Hyderabad

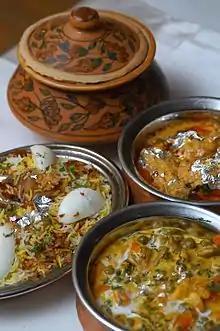
Hyderabadi food

Hyderabad's lakes and the sloping terrain of its low-lying hills provide habitat for an assortment of flora and fauna. , the tree cover is 1.7% of the total city area, a decrease from 2.7% in 1996. The forest region in and around the city encompasses areas of ecological and biological importance, which are preserved in the form of national parks, zoos, mini-zoos and a wildlife sanctuary. Nehru Zoological Park, the city's largest zoo, is the first in India to have a lion and tiger safari park. Hyderabad has three national parks (Mrugavani National Park, Mahavir Harina Vanasthali National Park and Kasu Brahmananda Reddy National Park), and the Manjira Wildlife Sanctuary is about from the city.